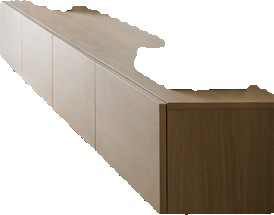
Surface category: cabinetry